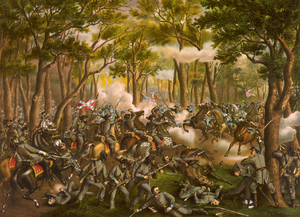
Cette page concerne des événements d'actualité qui se sont produits durant l'année 1864 du calendrier grégorien aux États-Unis.
La bataille de la Wilderness est une bataille de la guerre de Sécession qui se déroula du 5 au 6 mai 1864 entre les armées du général nordiste Ulysses S. Grant et celle du général sudiste Robert E. Lee.
La bataille de Todd's Tavern s'est déroulée en Virginie pendant la guerre de Sécession